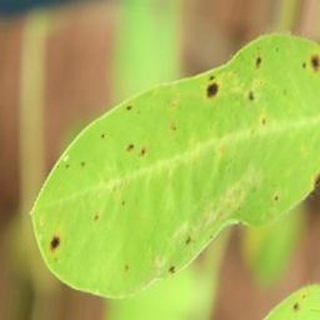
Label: groundnut_early_leaf_spot